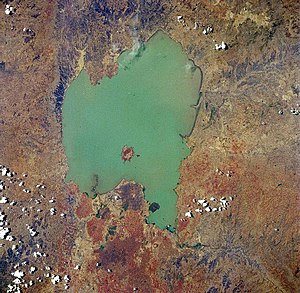
Tanasøen
Tanasøen set fra rummet. Gorgora-halvøen ses her i højre side af billedet.
Tanasøen eller Tsäna er Den Blå Nils kilde og den største sø i Etiopien.